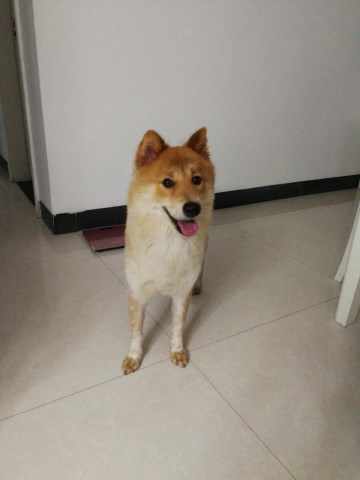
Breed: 1043-n000001-Shiba_Dog